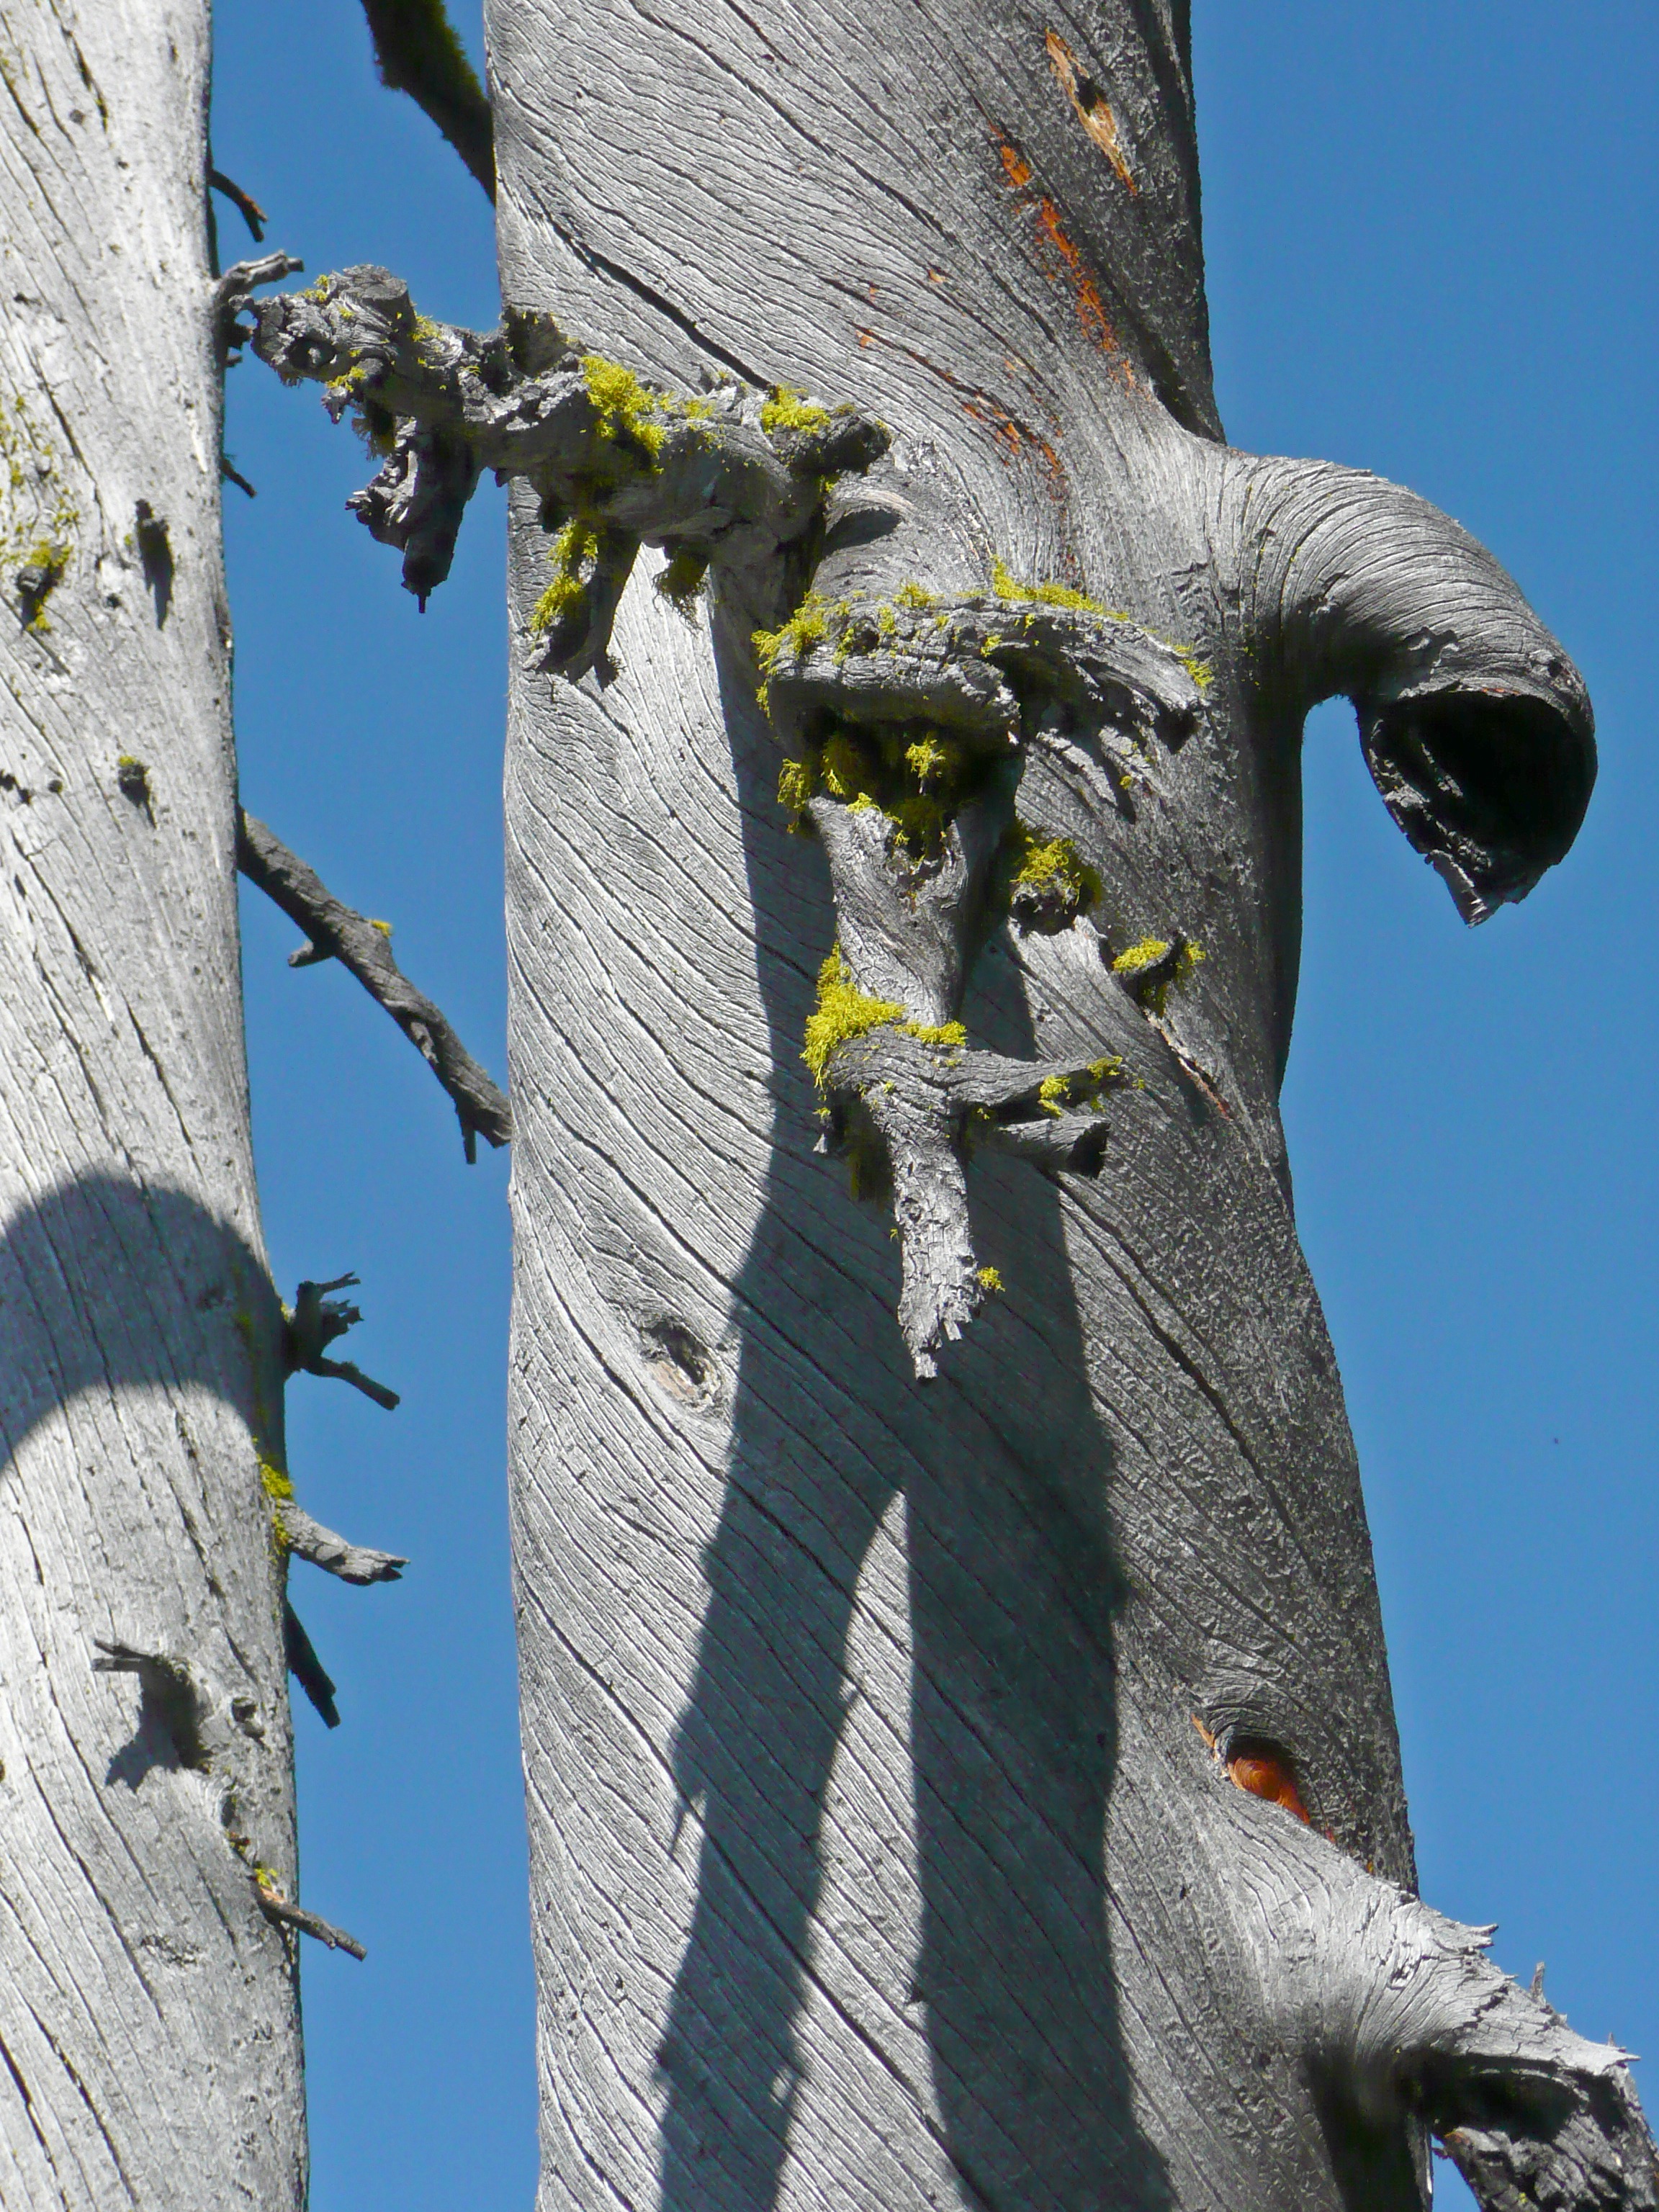
tree, nature, branch, plant, sky, trunk, monument, dry, standing, statue, spring, blue, dead, sculpture, art, woody plant